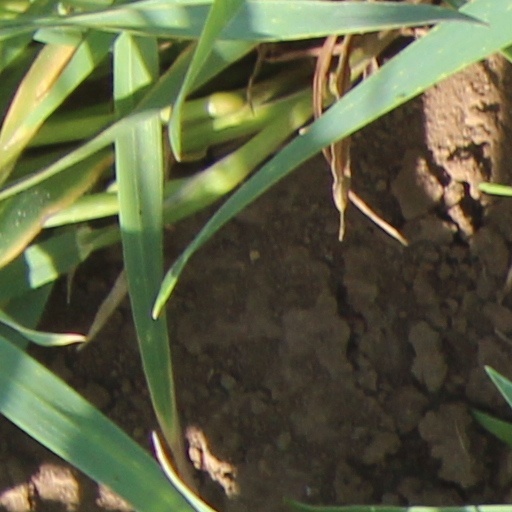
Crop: wheat